Power Pad

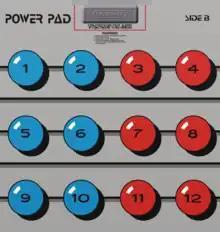
The Power Pad, Side B

The Power Pad (known in Japan as Family Trainer, and in Europe and briefly in the United States as Family Fun Fitness) is a floor mat game controller for the Nintendo Entertainment System. It is a gray mat with twelve pressure-sensors embedded between two layers of flexible plastic. It was originally developed by Bandai.